Essen

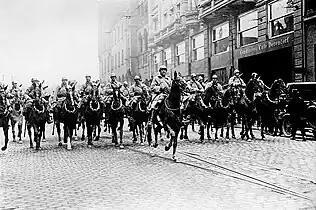
French troops enter Essen in 1923.

In 1216, the abbey, which had only been an important landowner until then, gained the status of a princely residence when Emperor Frederick II called abbess Elisabeth I "Princess of the Empire" in an official letter. In 1244, 28 years later, Essen received its town charter and seal when Konrad von Hochstaden, the Archbishop of Cologne, marched into the city and erected a city wall together with the population. This proved a temporary emancipation of the population of the city from the princess-abbesses, but this lasted only until 1290. That year, King Rudolph I restored the princess-abbesses to full sovereignty over the city, much to the dismay of the population of the growing city, who called for self-administration and imperial immediacy. The title free imperial city was finally granted by Emperor Charles IV in 1377. However, in 1372, Charles had paradoxically endorsed Rudolph I's 1290 decision and hence left both the abbey and the city in imperial favour. Disputes between the city and the abbey about supremacy over the region remained common until the abbey's dissolution in 1803. Many lawsuits were filed at the Reichskammergericht, one of them lasting almost 200 years. The final decision of the court in 1670 was that the city had to be "duly obedient in dos and don'ts" to the abbesses but could maintain its old rights—a decision that did not really solve any of the problems.